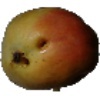
Label: Papaya 1